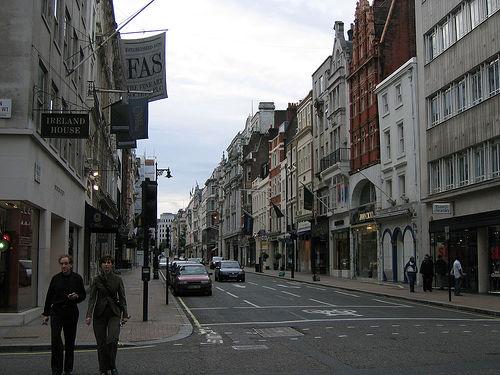
Weather: cloudy or overcast